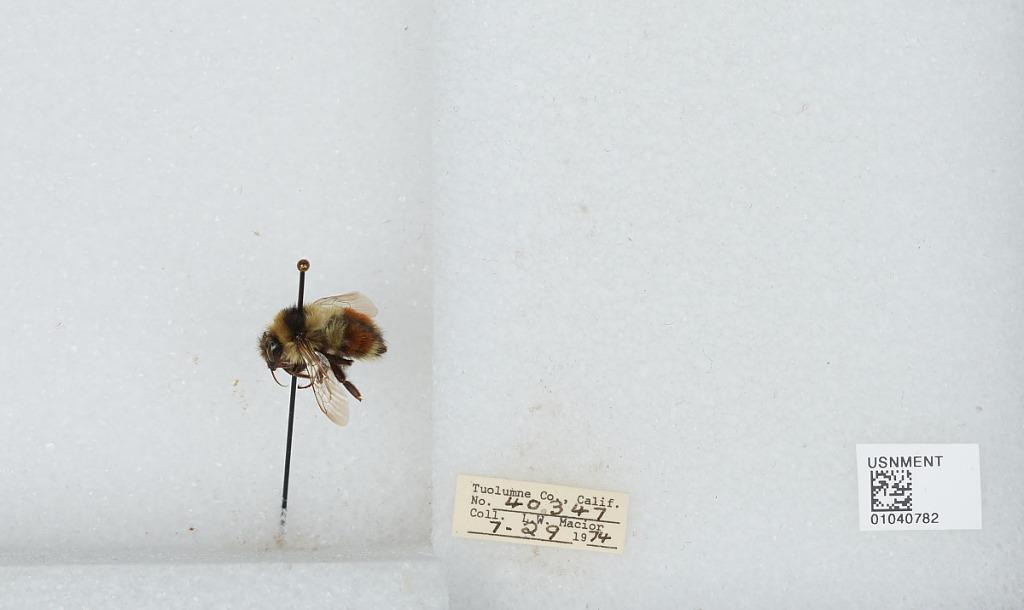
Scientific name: Bombus (Cullumanobombus) rufocinctus Cresson
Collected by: L. Macior
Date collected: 1974-7-29
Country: United States
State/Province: California
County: Tuolumne
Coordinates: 38.02, -119.93